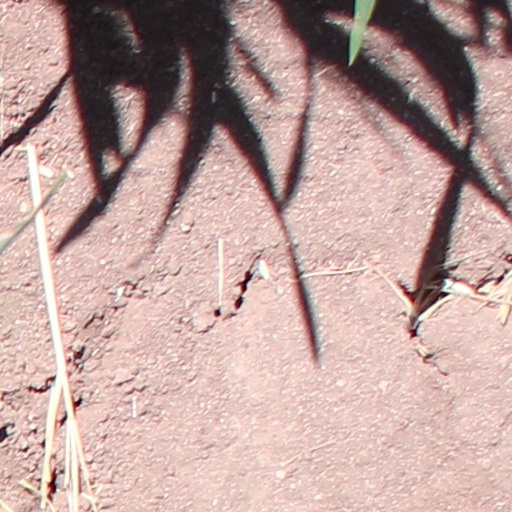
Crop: wheat